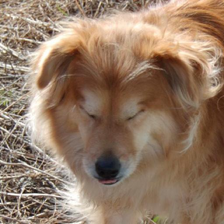
Label: animals